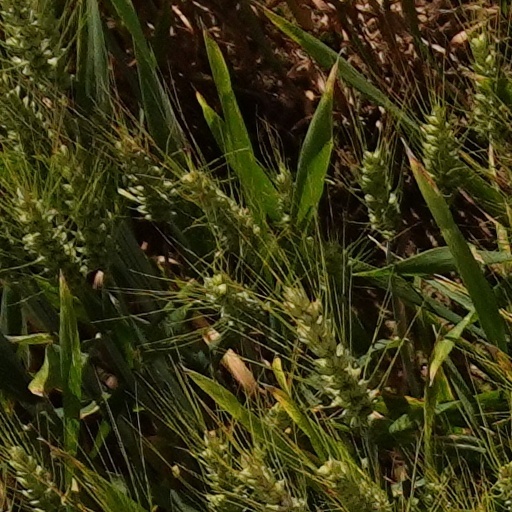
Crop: wheat